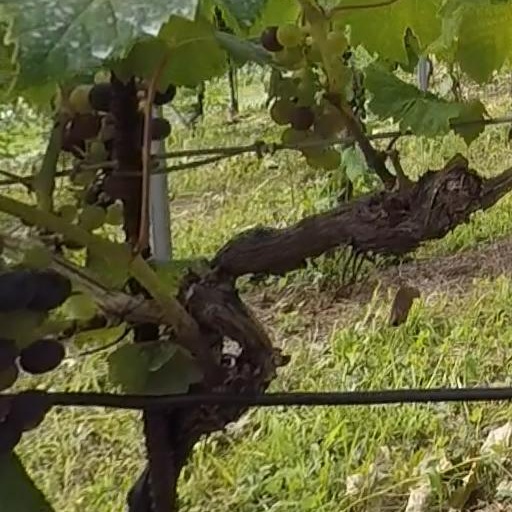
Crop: grape